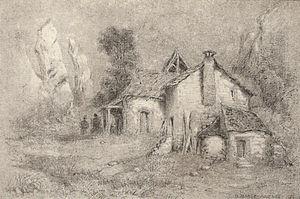
Marie-Amélie de Bragance, princesse du Brésil, est née le 1ᵉʳ décembre 1831 à Paris, en France, et est décédée le 4 février 1853 à Funchal, sur l'île de Madère, au Portugal. Elle est membre de la famille impériale du Brésil et la première fiancée du futur empereur Maximilien Iᵉʳ du Mexique.